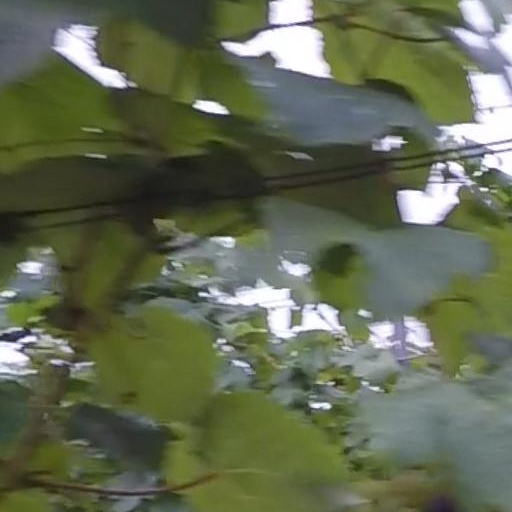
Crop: grape